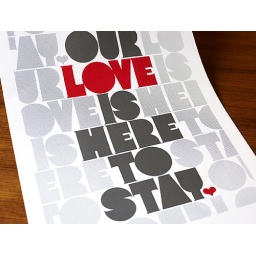
ltd edition silk screen print250 in edition, signed and numbered paper size is 22x 30 inches